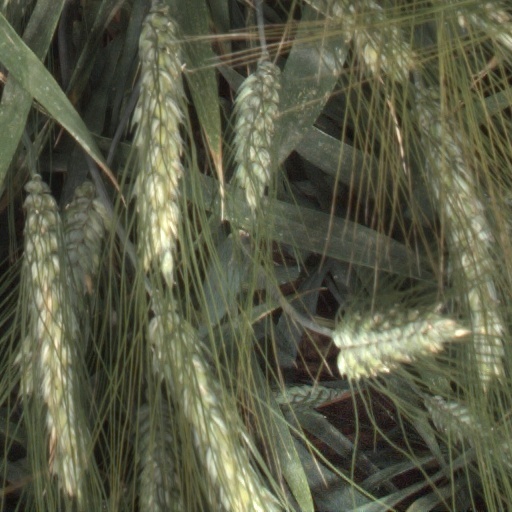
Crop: wheat